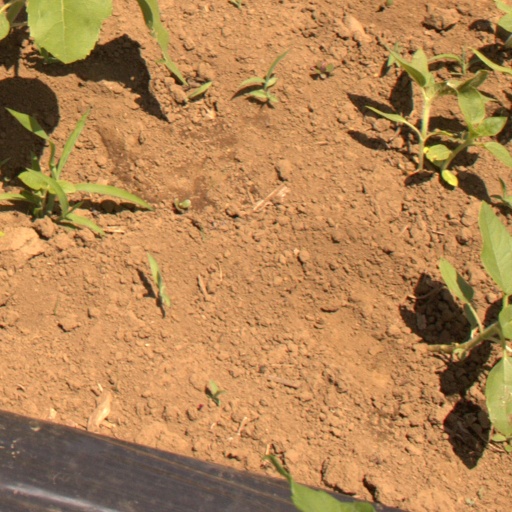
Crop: Jerusalem artichoke